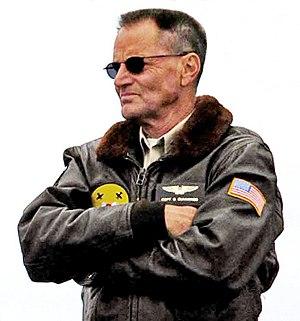
L'Étoffe des héros est un film américain écrit et réalisé par Philip Kaufman, sorti en 1983.